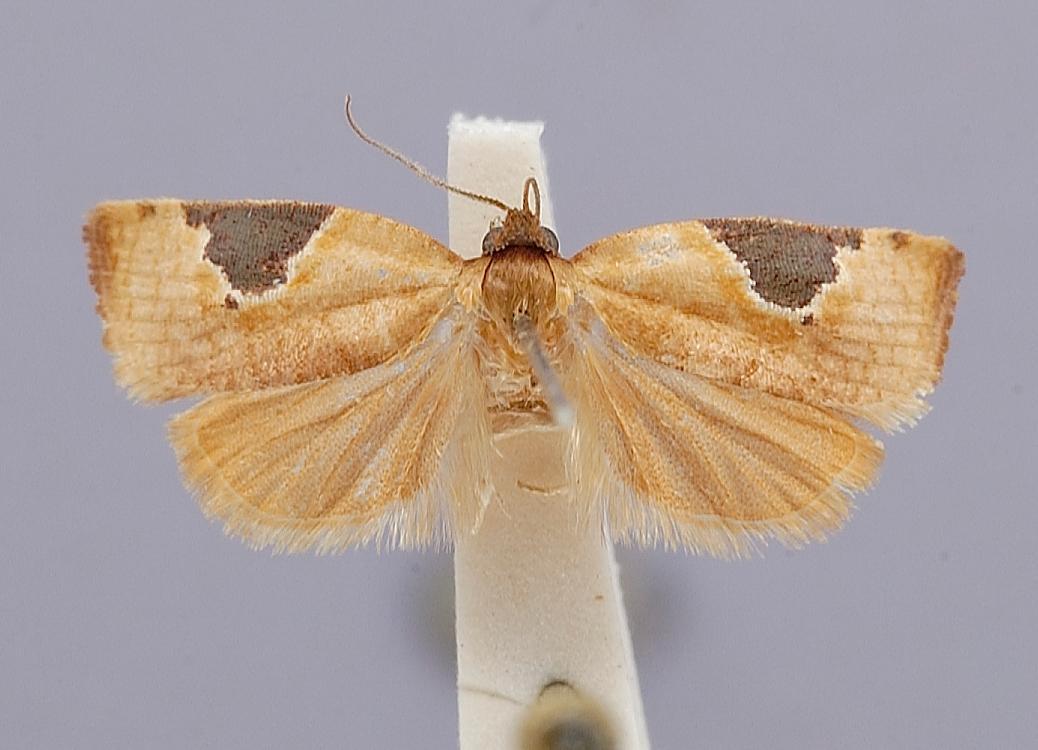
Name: Cuproxena elongana
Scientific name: Cuproxena elongana Brown, 1990
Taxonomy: Animalia, Arthropoda, Insecta, Lepidoptera, Tortricidae
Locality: Amazonas territory, Cerro de Neblina Camp VII, 1850 m, 0°51'N, 65°58'W, Amazonas, Venezuela
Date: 2 Dec 1984 to 4 Dec 1984